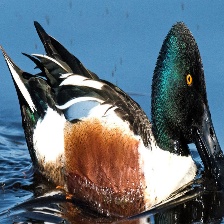
Species: NORTHERN SHOVELER
Scientific name: SPATULA CLYPEATA
ImageNet parent category: drake